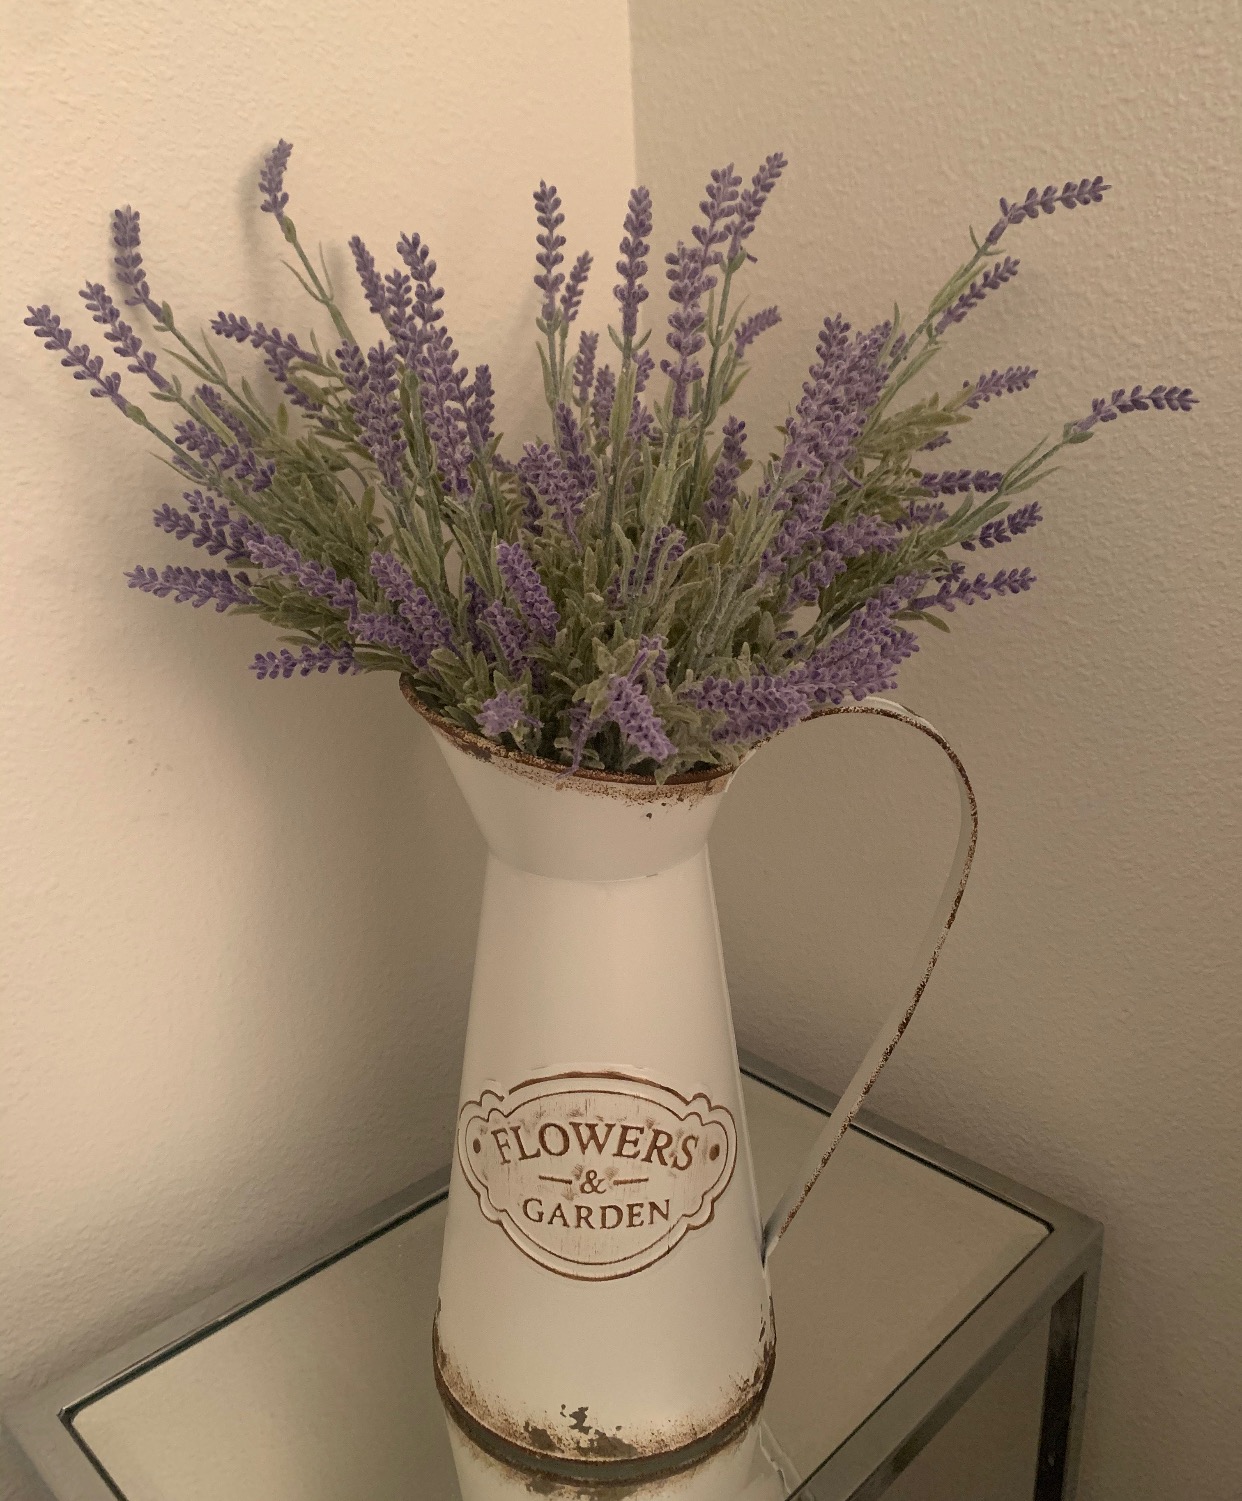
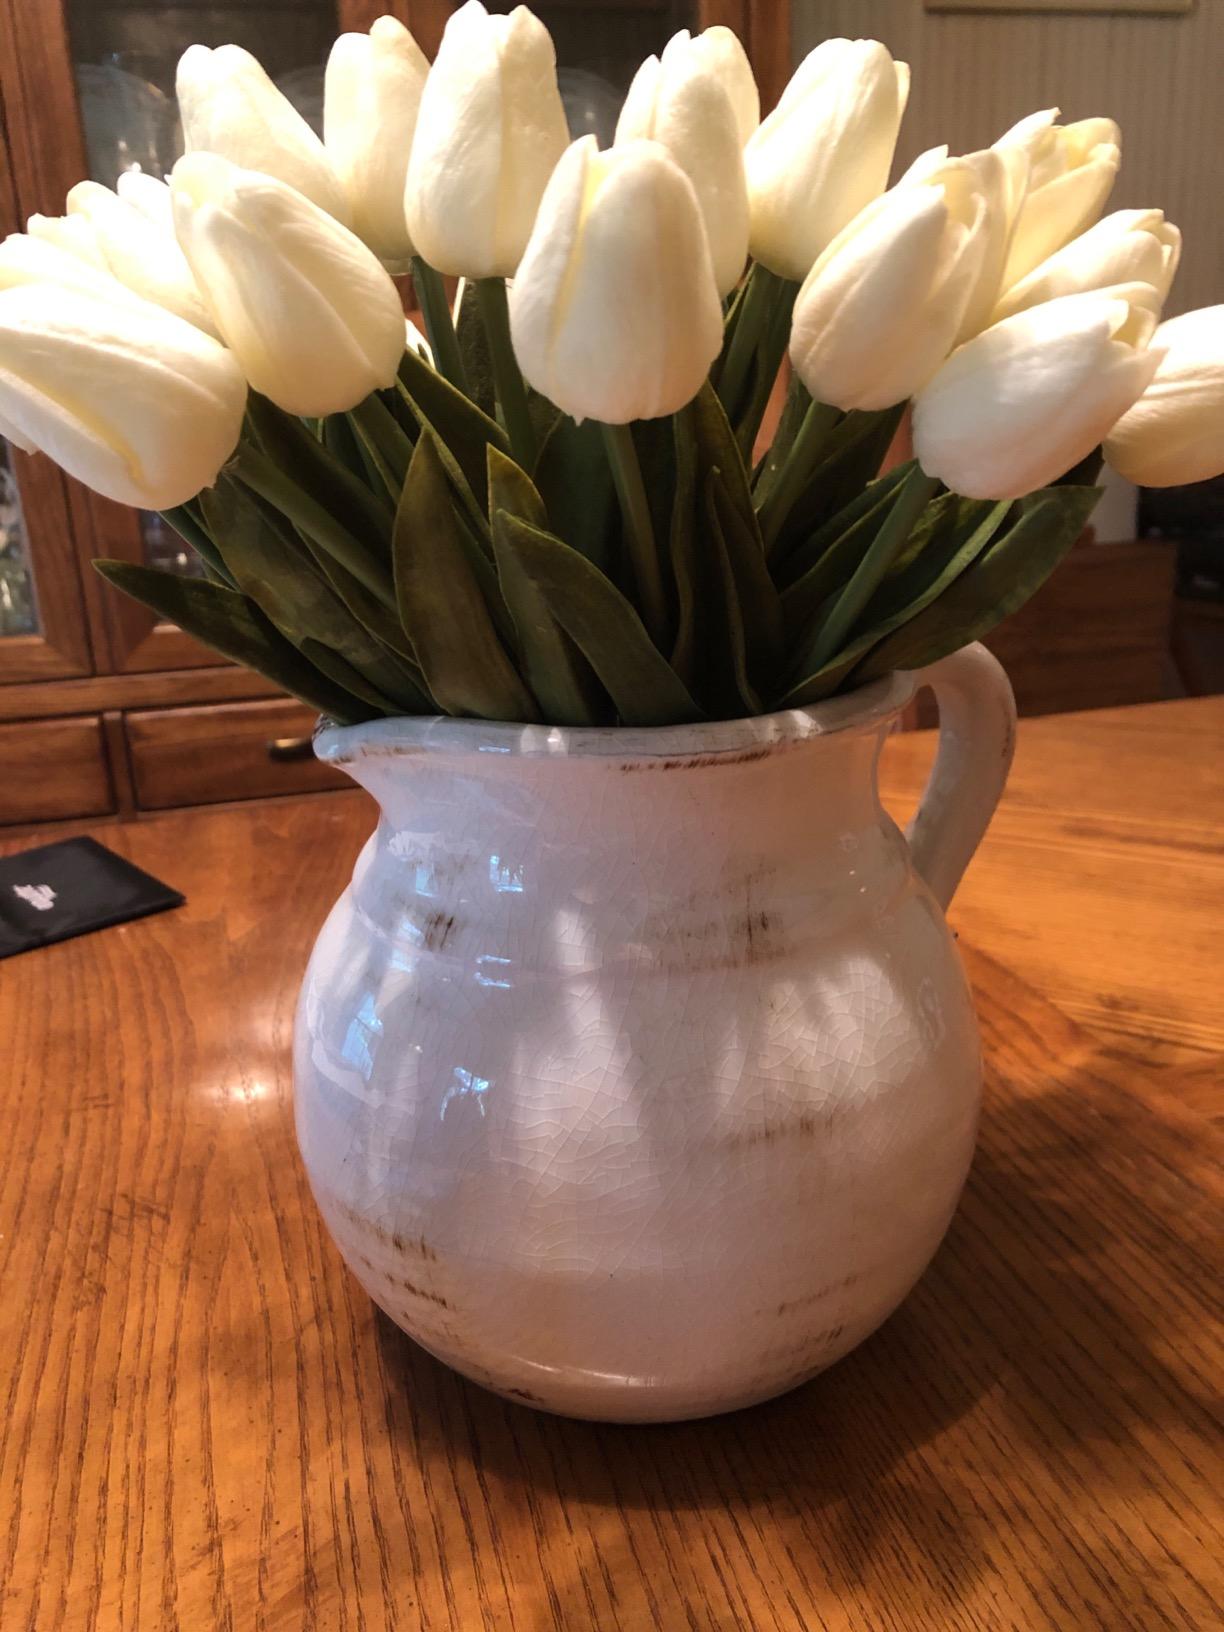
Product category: vase
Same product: no